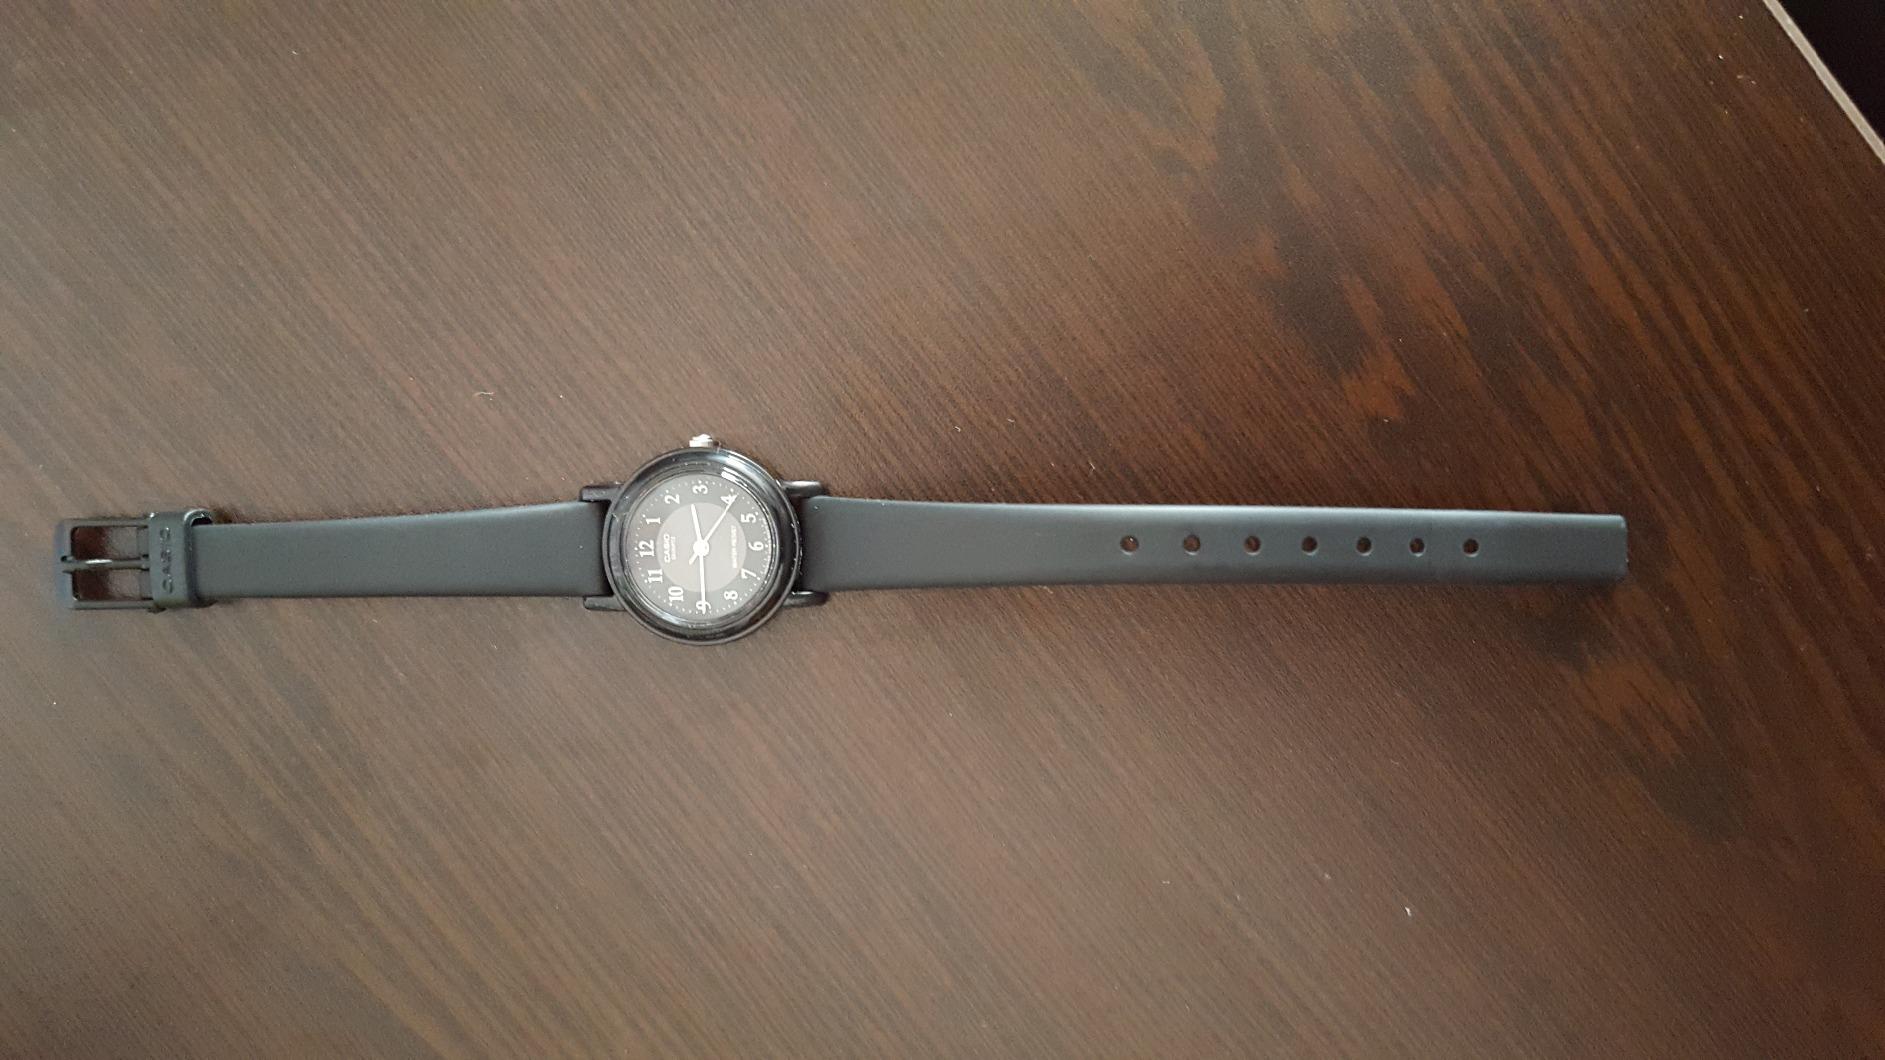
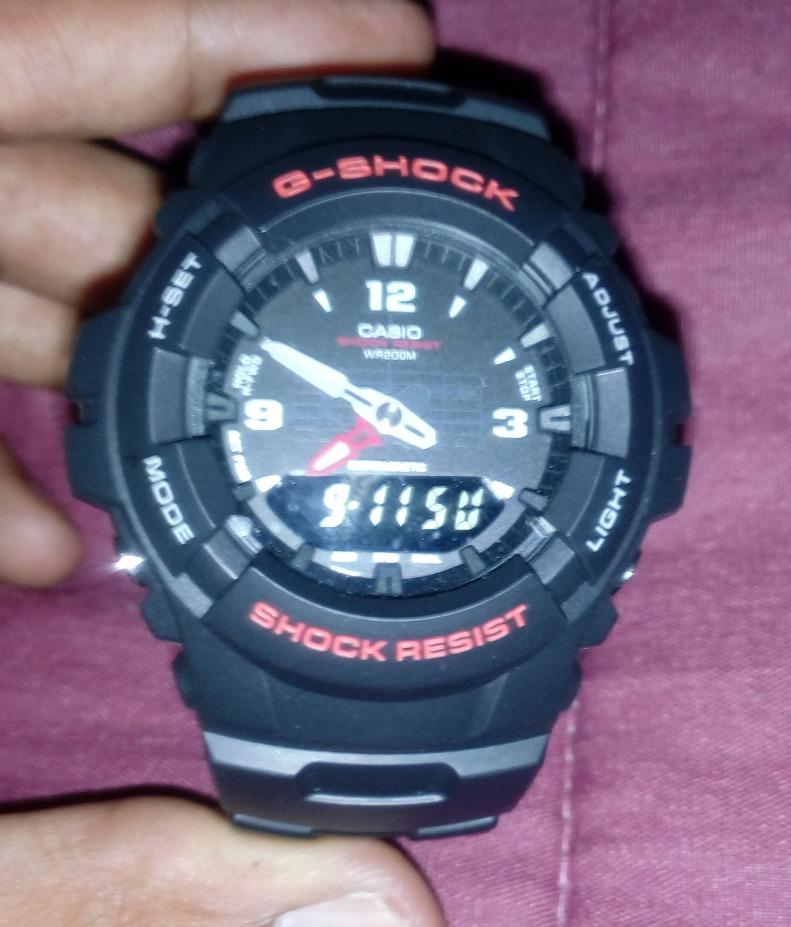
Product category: accessories_watch
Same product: no